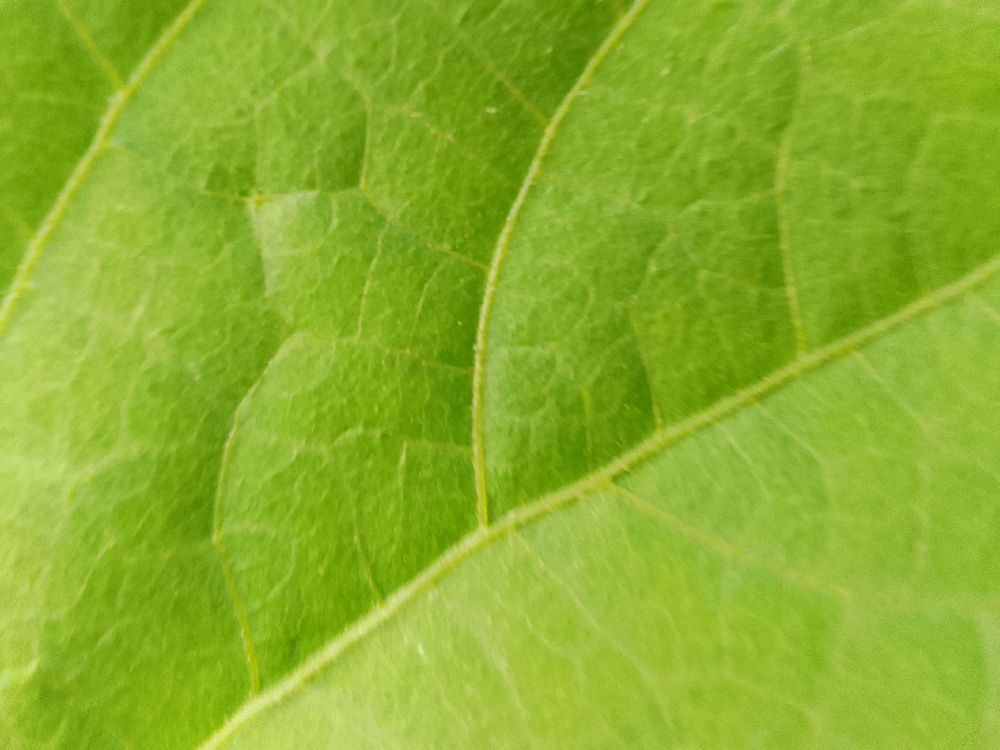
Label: healthy